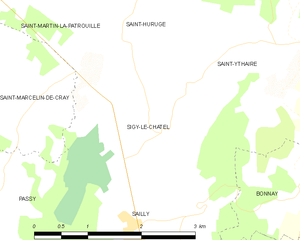
Carte des communes françaises